Fort George, Ontario

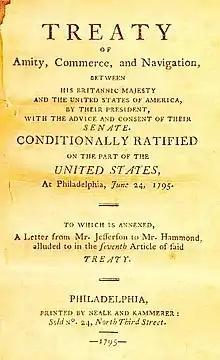
Facsimile of the first page of the Jay Treaty. Fort George was erected as a result of the treaty, which required British forces to withdraw from the American Northwest Territory.

However, after the Jay Treaty was signed, British forces were required to withdraw from U.S. territory, including Fort Niagara. In 1791, land was formally set aside to build new fortifications on the high ground adjacent to the Navy Hall at Niagara-on-the-Lake. The site was selected by members of the Royal Engineers, as its elevation was higher than the elevation of Fort Niagara.